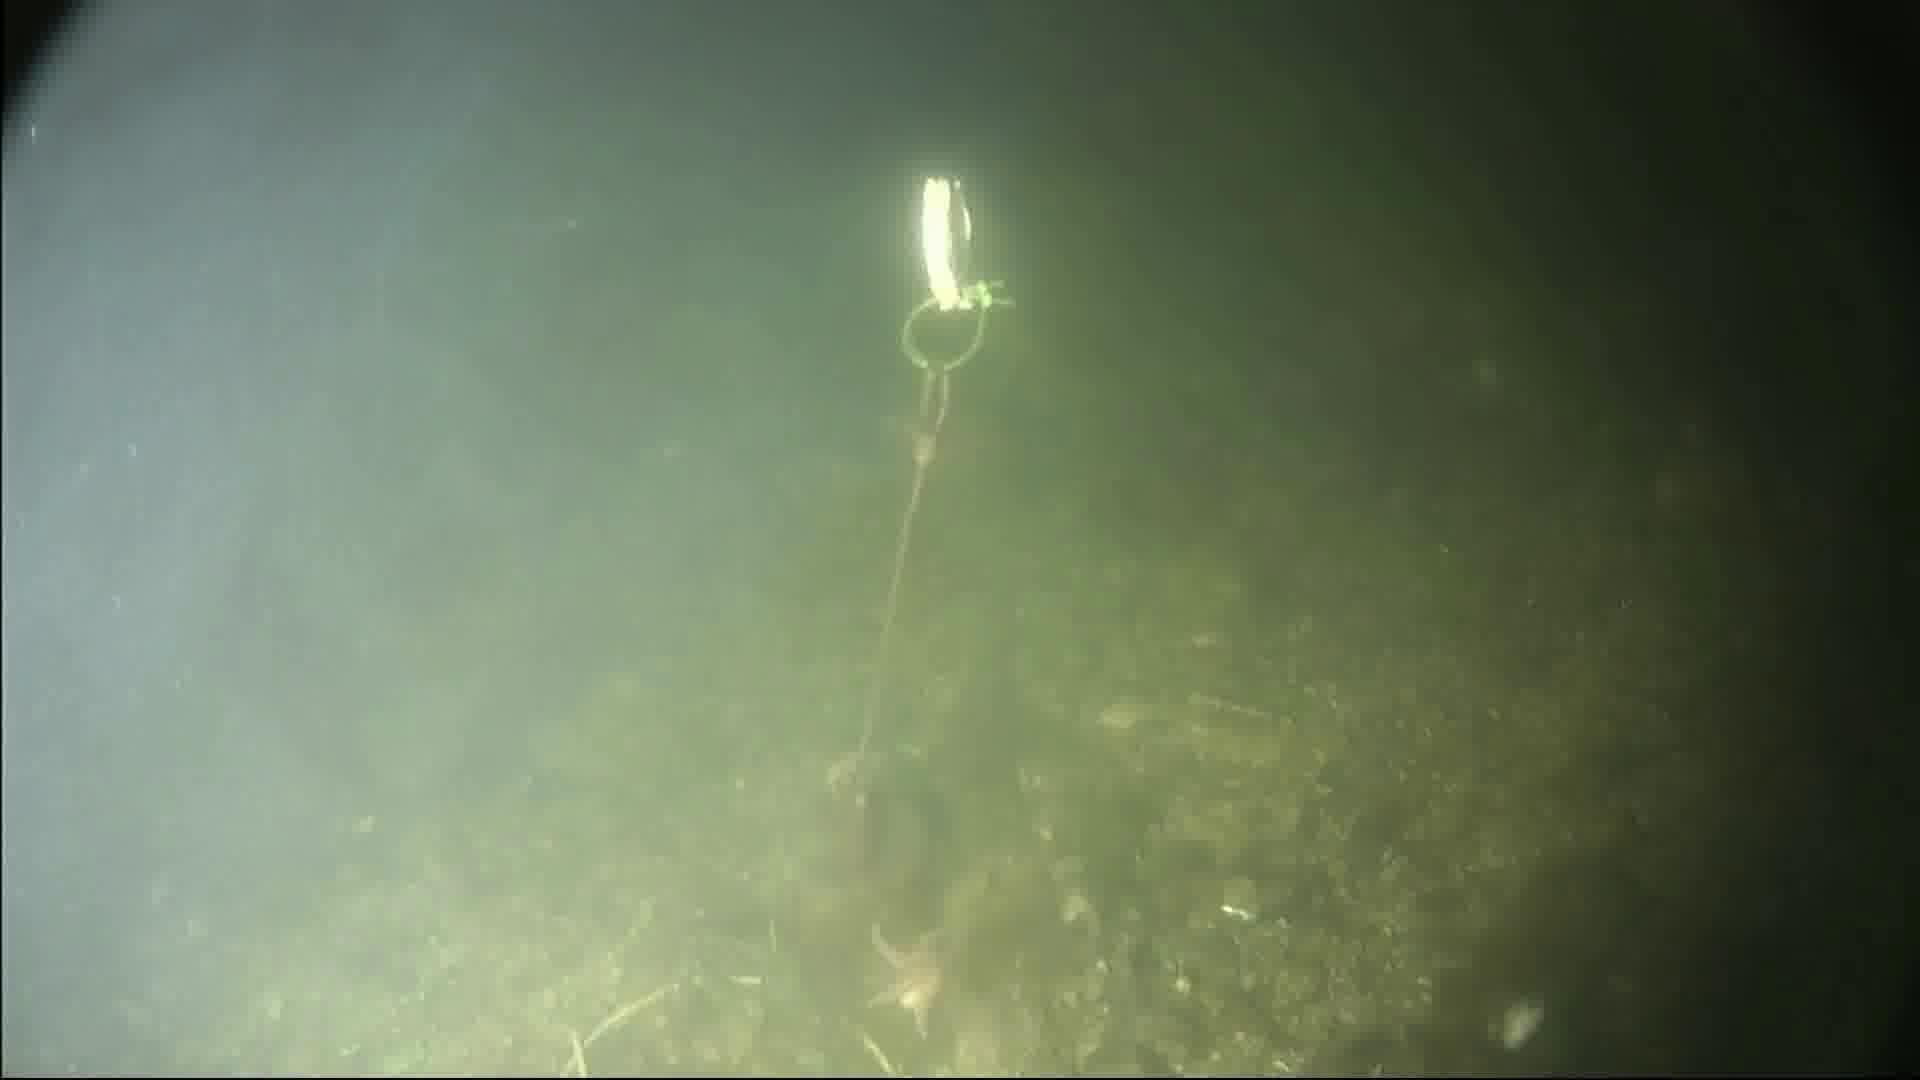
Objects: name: starfish